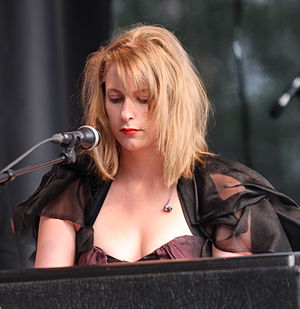
Susanne Sundfør
Sundfør optræder i Stavanger, 2010
Susanne Aartun Sundfør er en norsk musiker og sangerinde. Sundførs debutalbum Susanne Sunfør udkom i 2007, og dette nåede tredjepladsen på den norske albumhitliste. Herefter udgav sangerinden en live-udgave af debutalbummet. Susannes Sundførs andet studiealbum The Brothel udkom i 2010 og blev modtaget positivt i Norge, hvor albummet lå nummer et og var årets bedste sælgende album. Med The Brothel gik Sundfør fra klaverbåret til mere elektronisk musik. Året efter, i 2011, udgav sangerinden et instrumental live-album udelukkende med synthesizers.